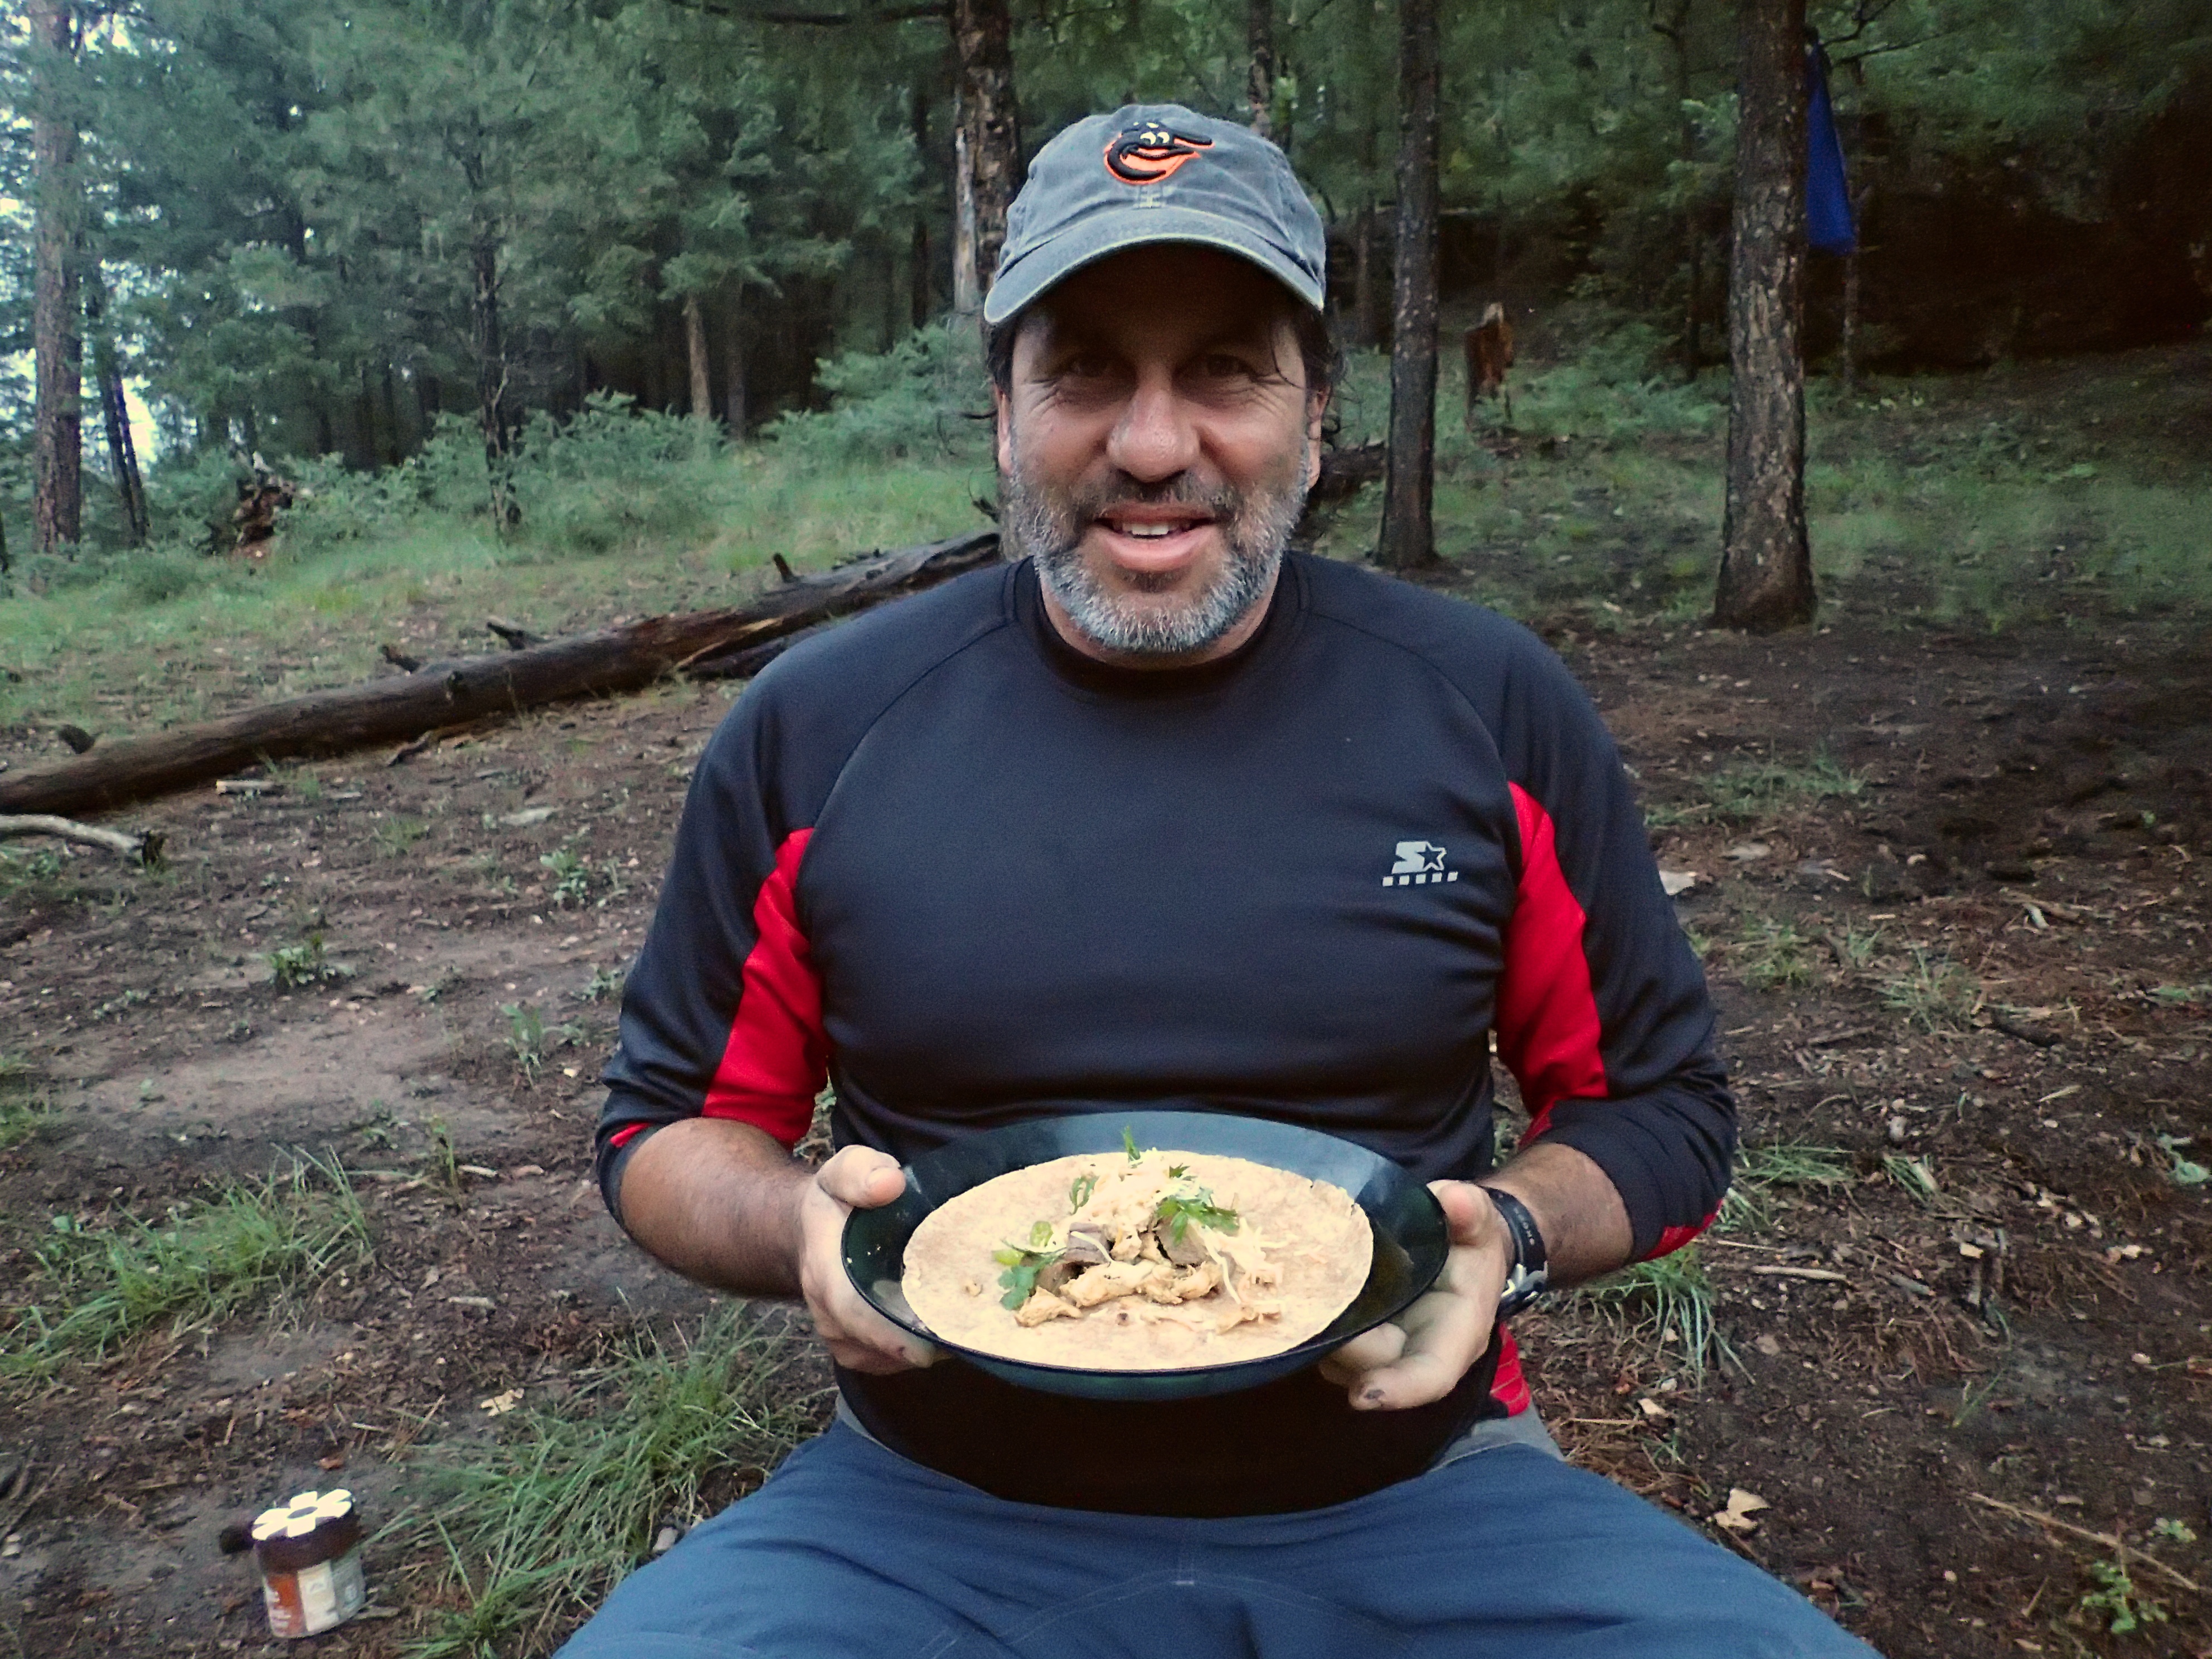
kayak, picnic, me, alan, alanlevine, human action